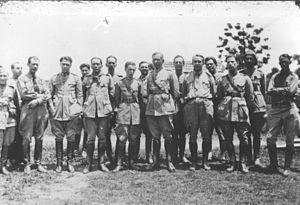
Claro Gustavo Jansson, né Klas Gustav Jansson, est un photographe brésilien.